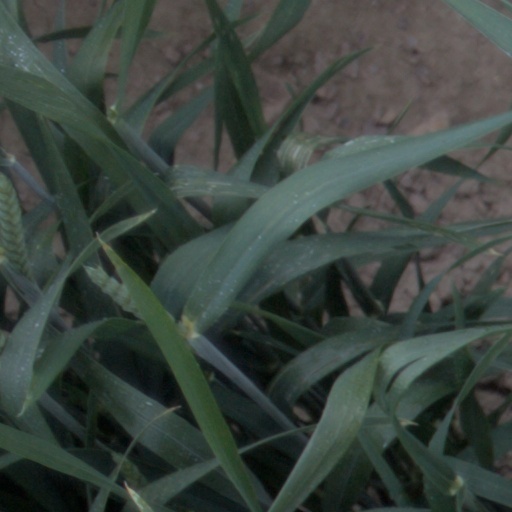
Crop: wheat